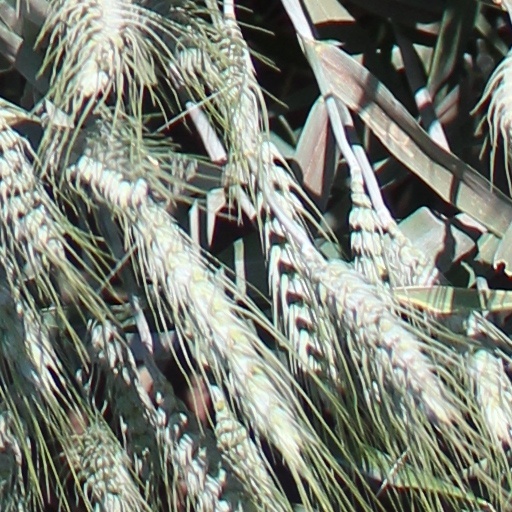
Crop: wheat